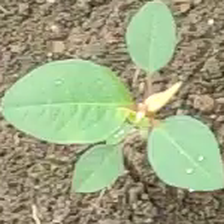
Weed species: Moti_dudhi(Euphorbia_geneculata_L)